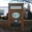
Label: clock